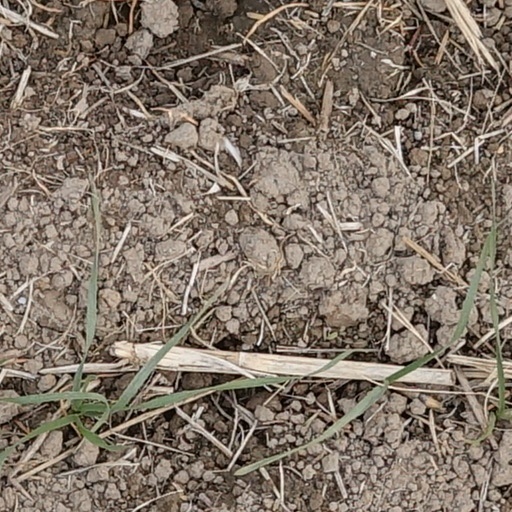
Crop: wheat